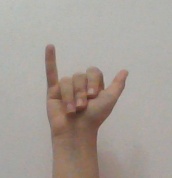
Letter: ya